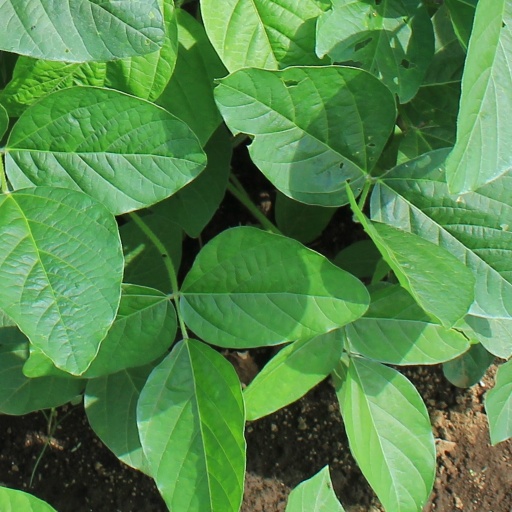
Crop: soybean